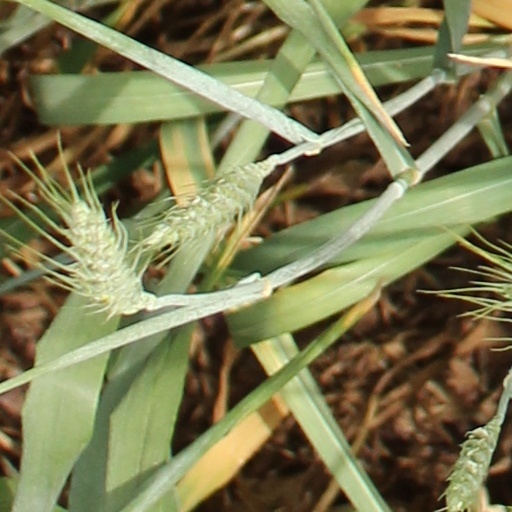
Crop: wheat